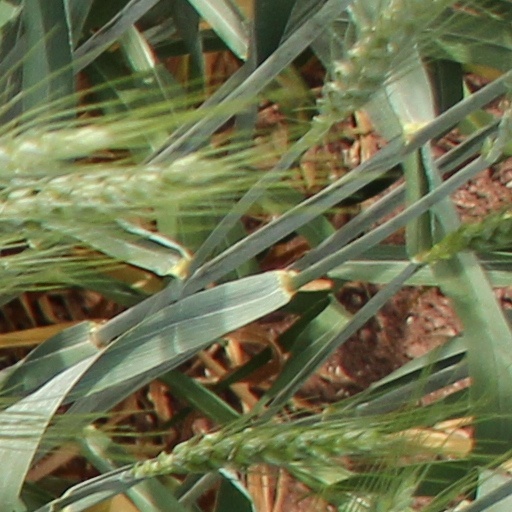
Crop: wheat